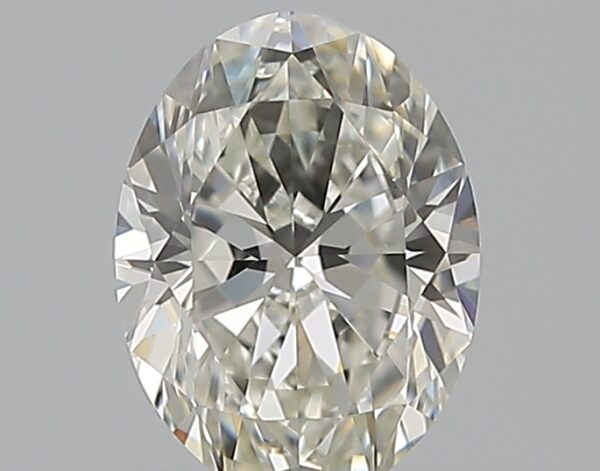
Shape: oval
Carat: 0.72
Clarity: VVS2
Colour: H
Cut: EX
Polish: EX
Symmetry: VG
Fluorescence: M
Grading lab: GIA
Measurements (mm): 6.74 x 5 x 3.17